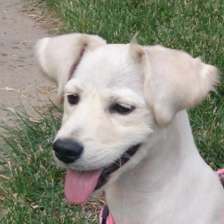
Label: animals